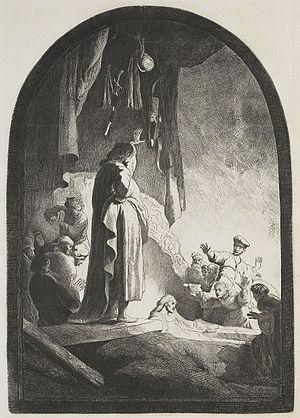
La Résurrection de Lazare est un tableau peint par Rembrandt à la fin des années 1620 ou bien entre 1630 et 1632. Il mesure 96 cm de haut sur 81 cm de large. Il est conservé au musée d'art du comté de Los Angeles aux États-Unis.